LTE Advanced

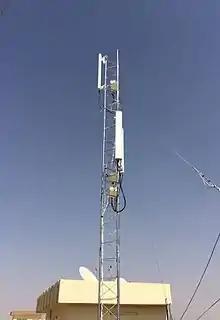
An LTE Advanced base station installed in Iraq for provisioning of broadband wireless Internet service

Original standardization work for LTE-Advanced was done as part of 3GPP Release 10, which was frozen in April 2011. Trials were based on pre-release equipment. Major vendors support software upgrades to later versions and ongoing improvements.